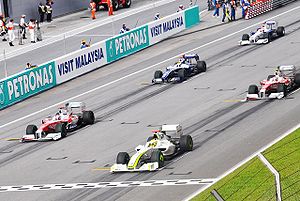
Pole position
Starten på Malaysias Formel 1 Grand Prix 2009 på Sepang International Circuit.
Pole position er et udtryk i motorsport, der betyder at starte som forreste bil i startfeltet.